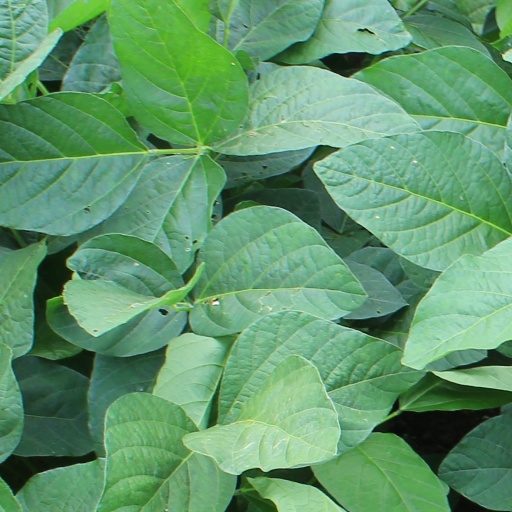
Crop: soybean